Pyotr Todorovsky

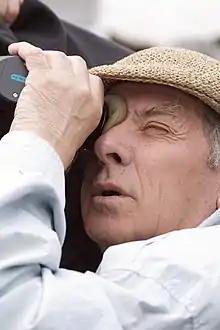

Pyotr Yefimovich Todorovsky (26 August 1925 – 24 May 2013) was a Russian film director, screenwriter, and cinematographer.